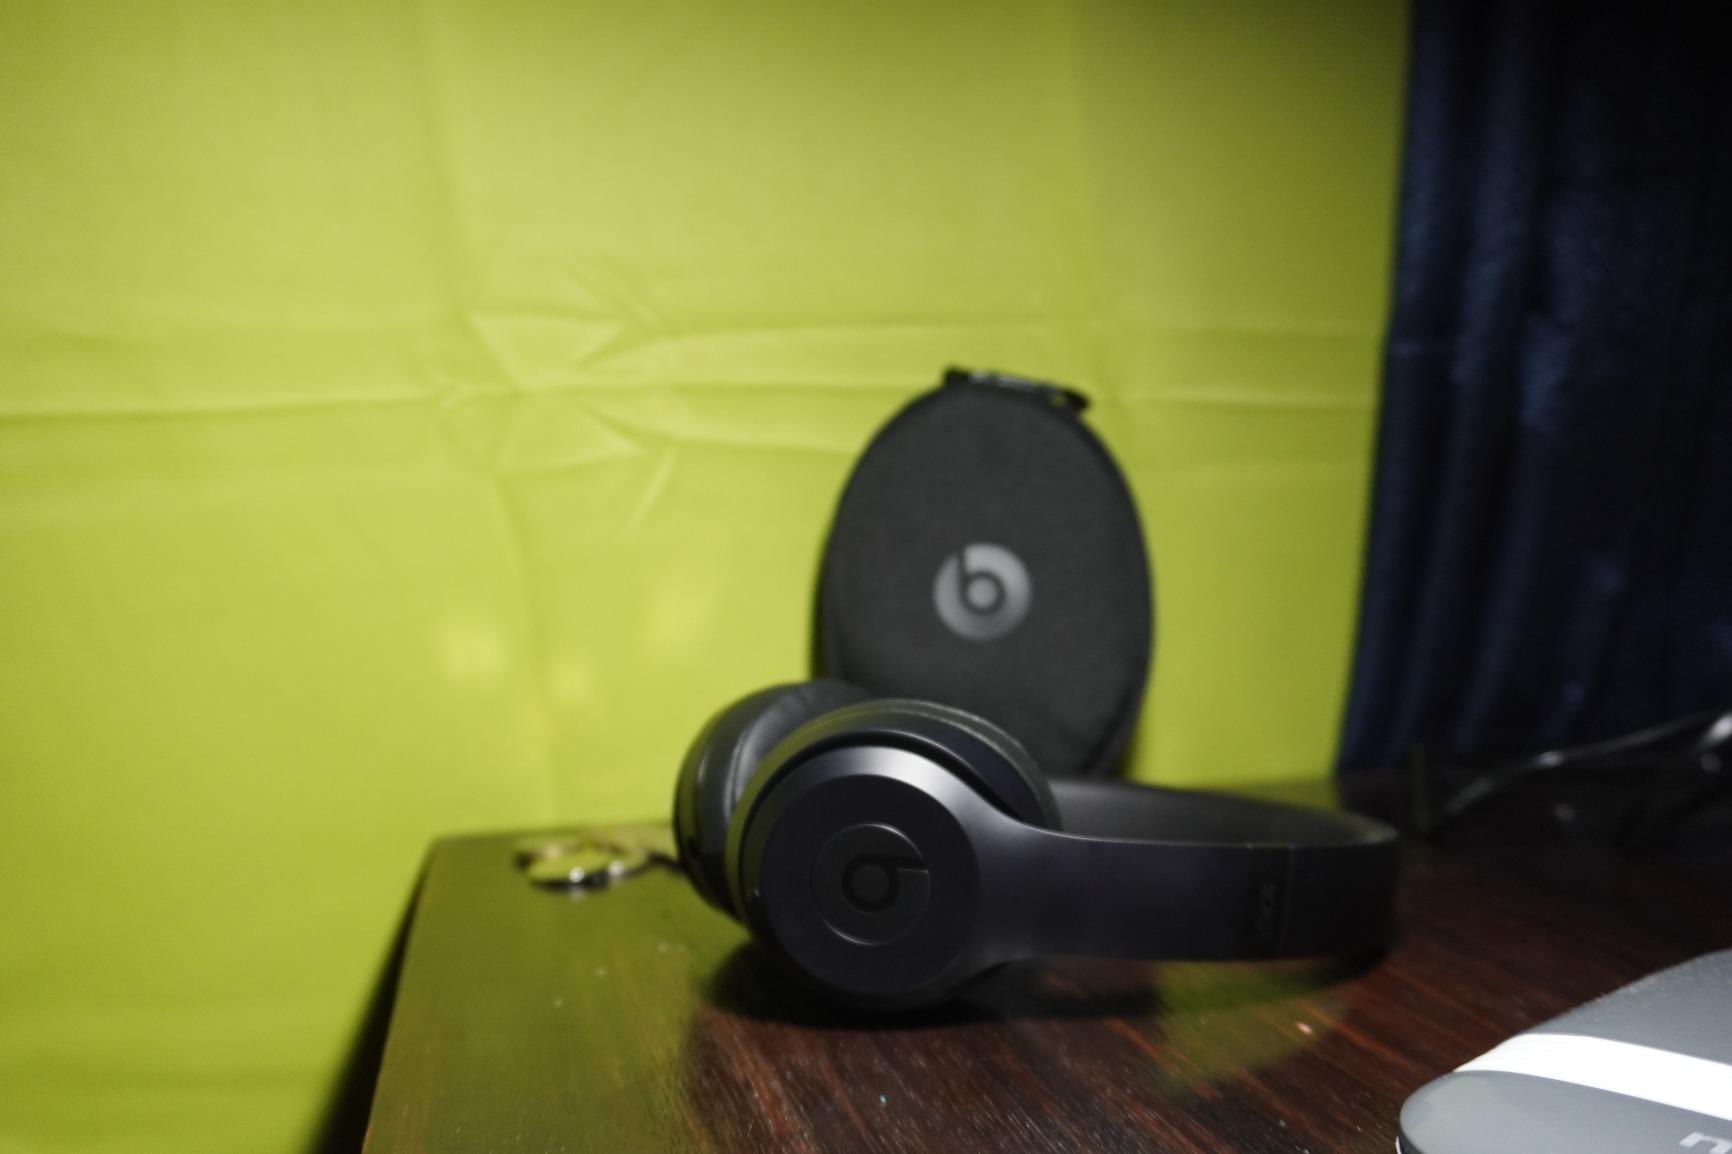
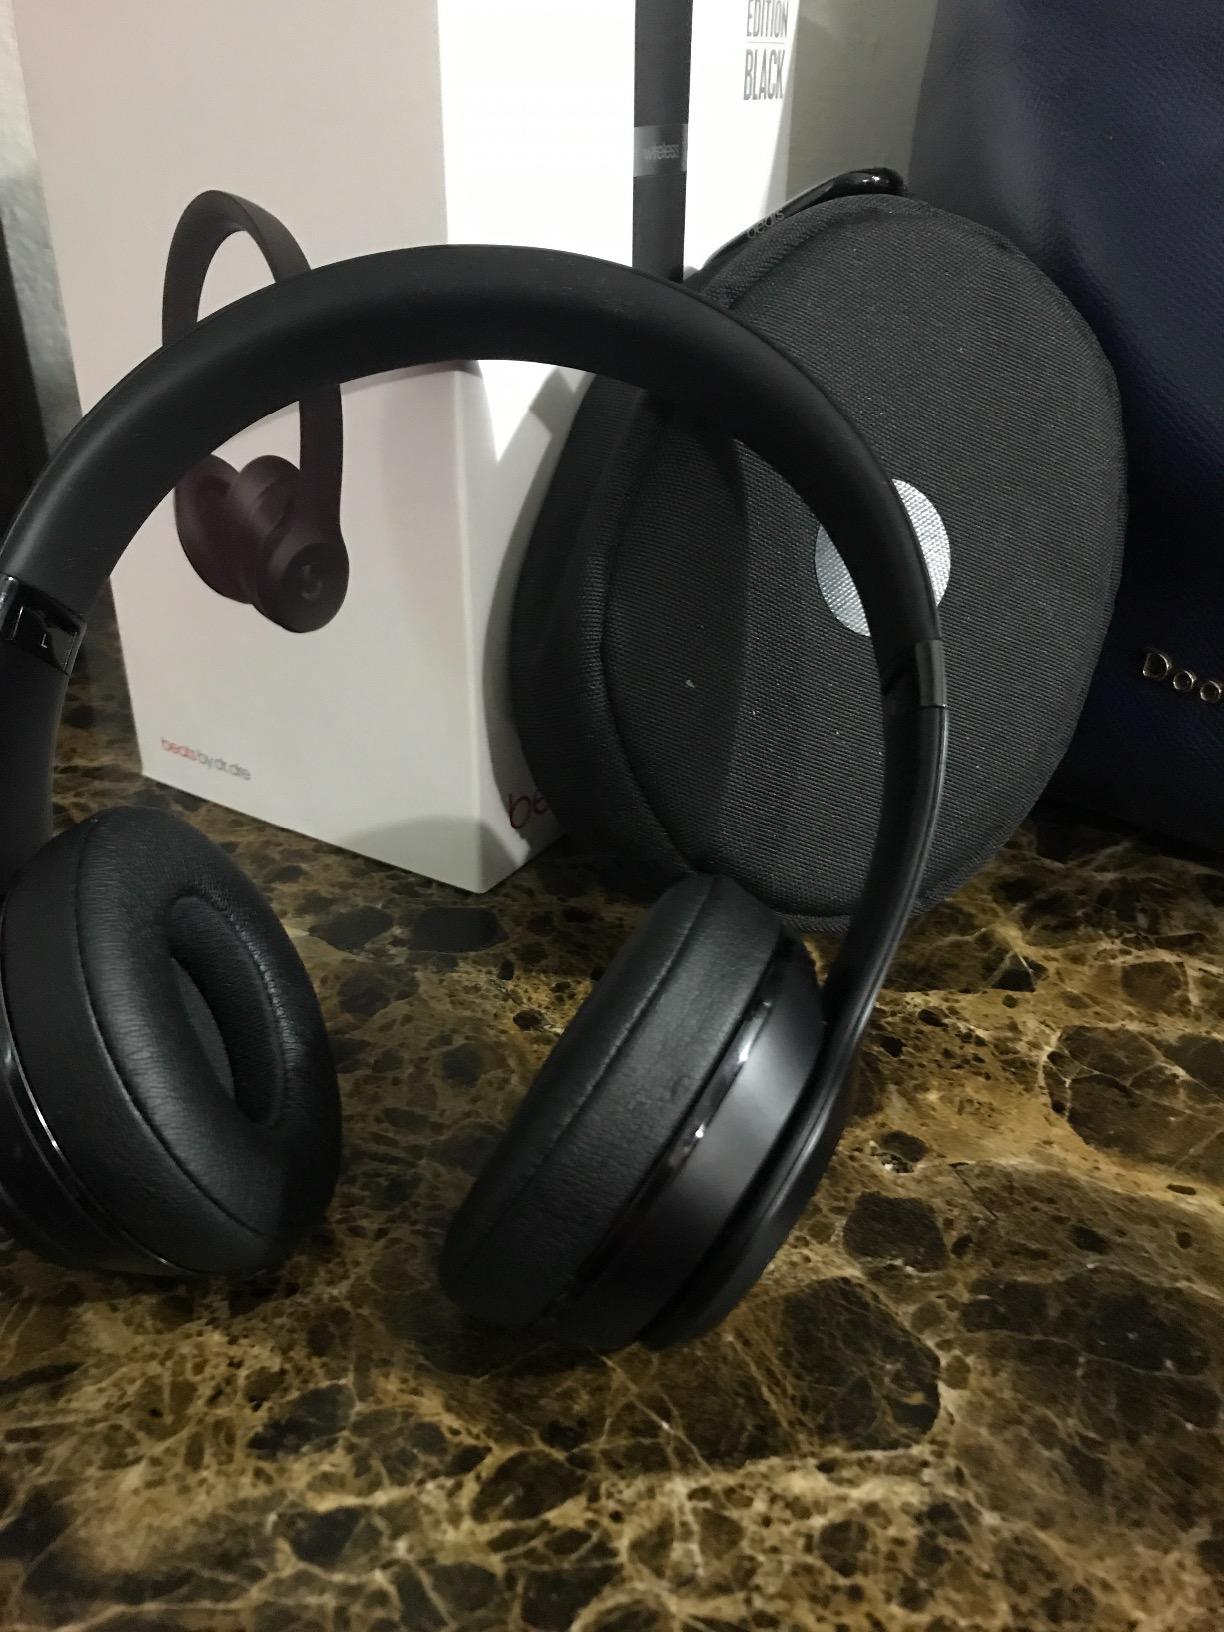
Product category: headphones
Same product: yes